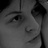
Emotion: sad